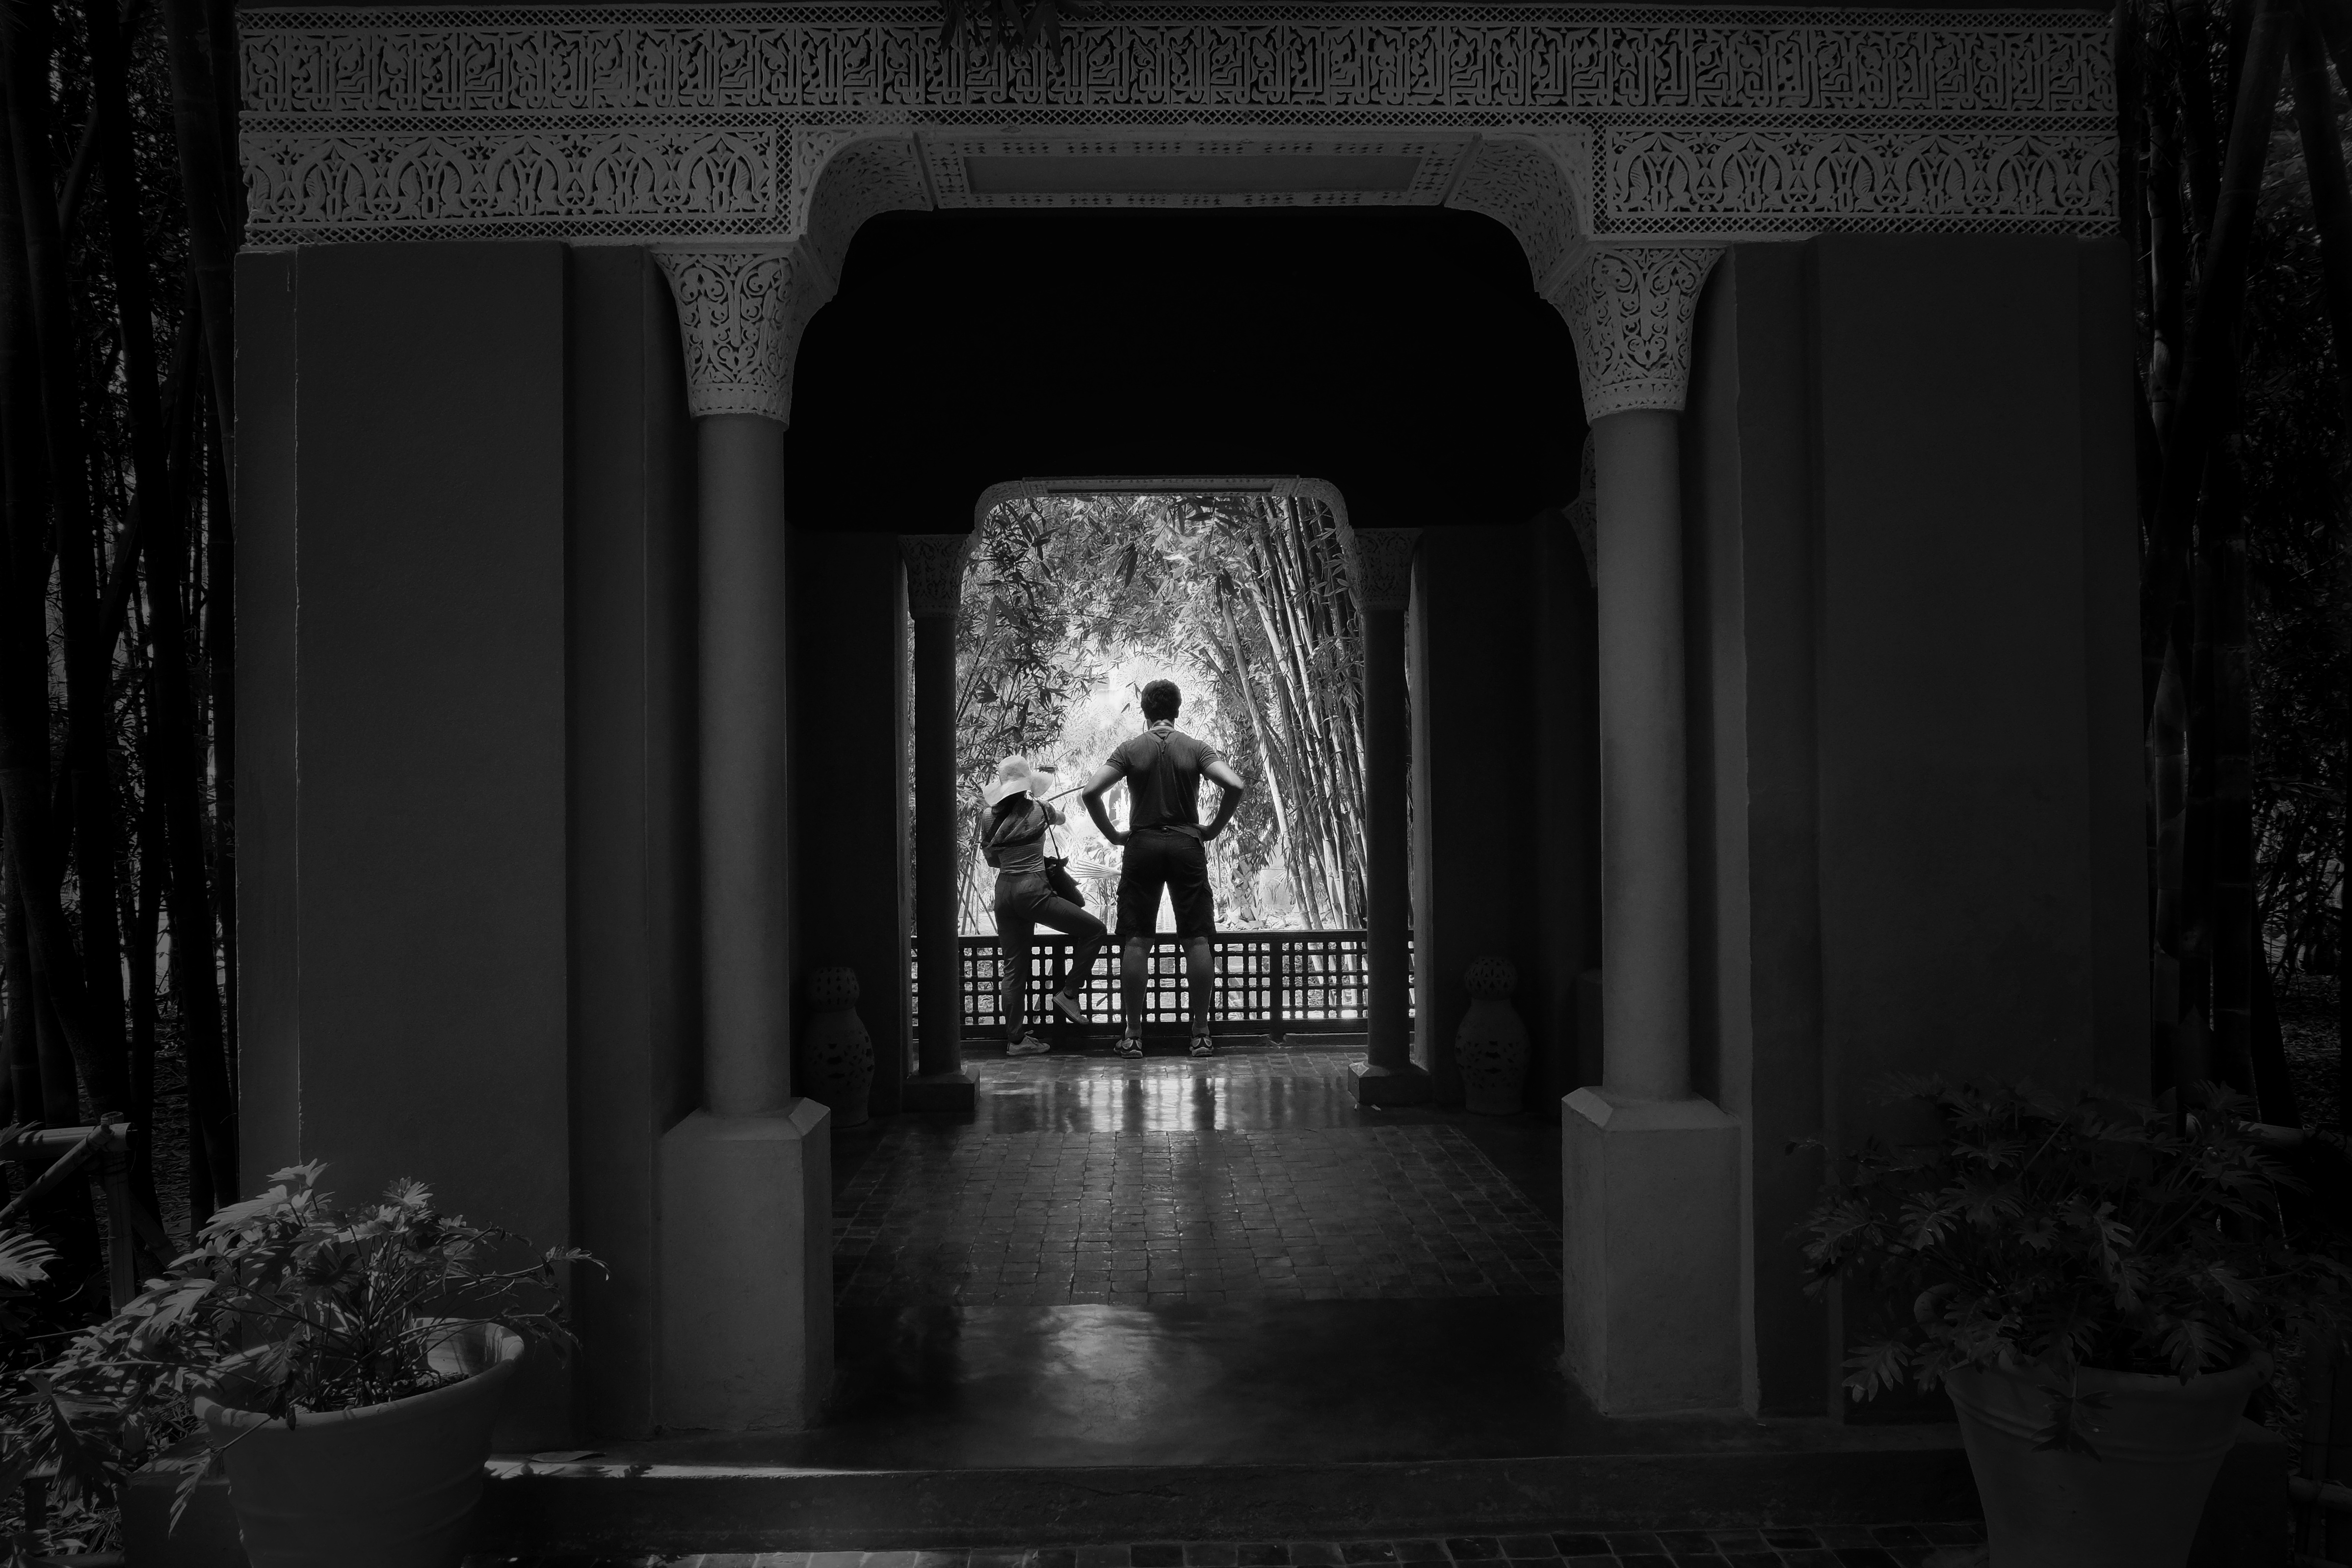
light, black and white, white, photography, darkness, black, monochrome, lighting, photograph, monochrome photography, film noir